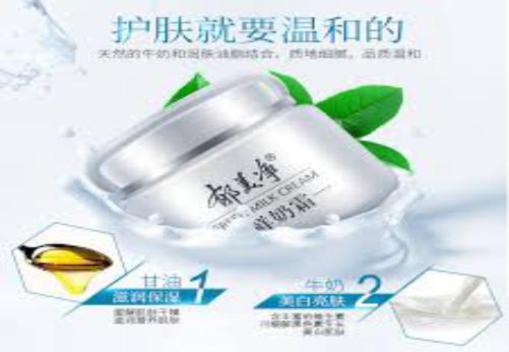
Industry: Necessities